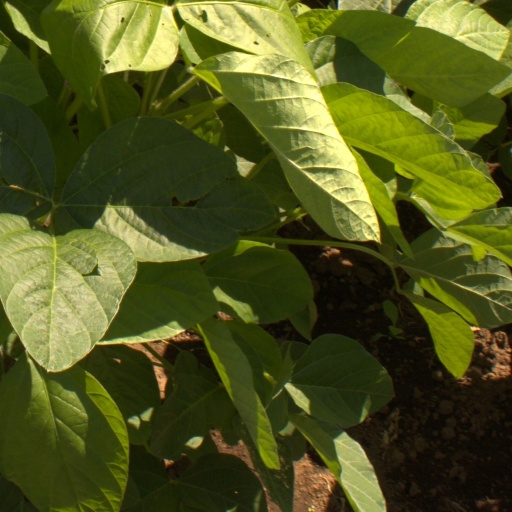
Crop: soybean